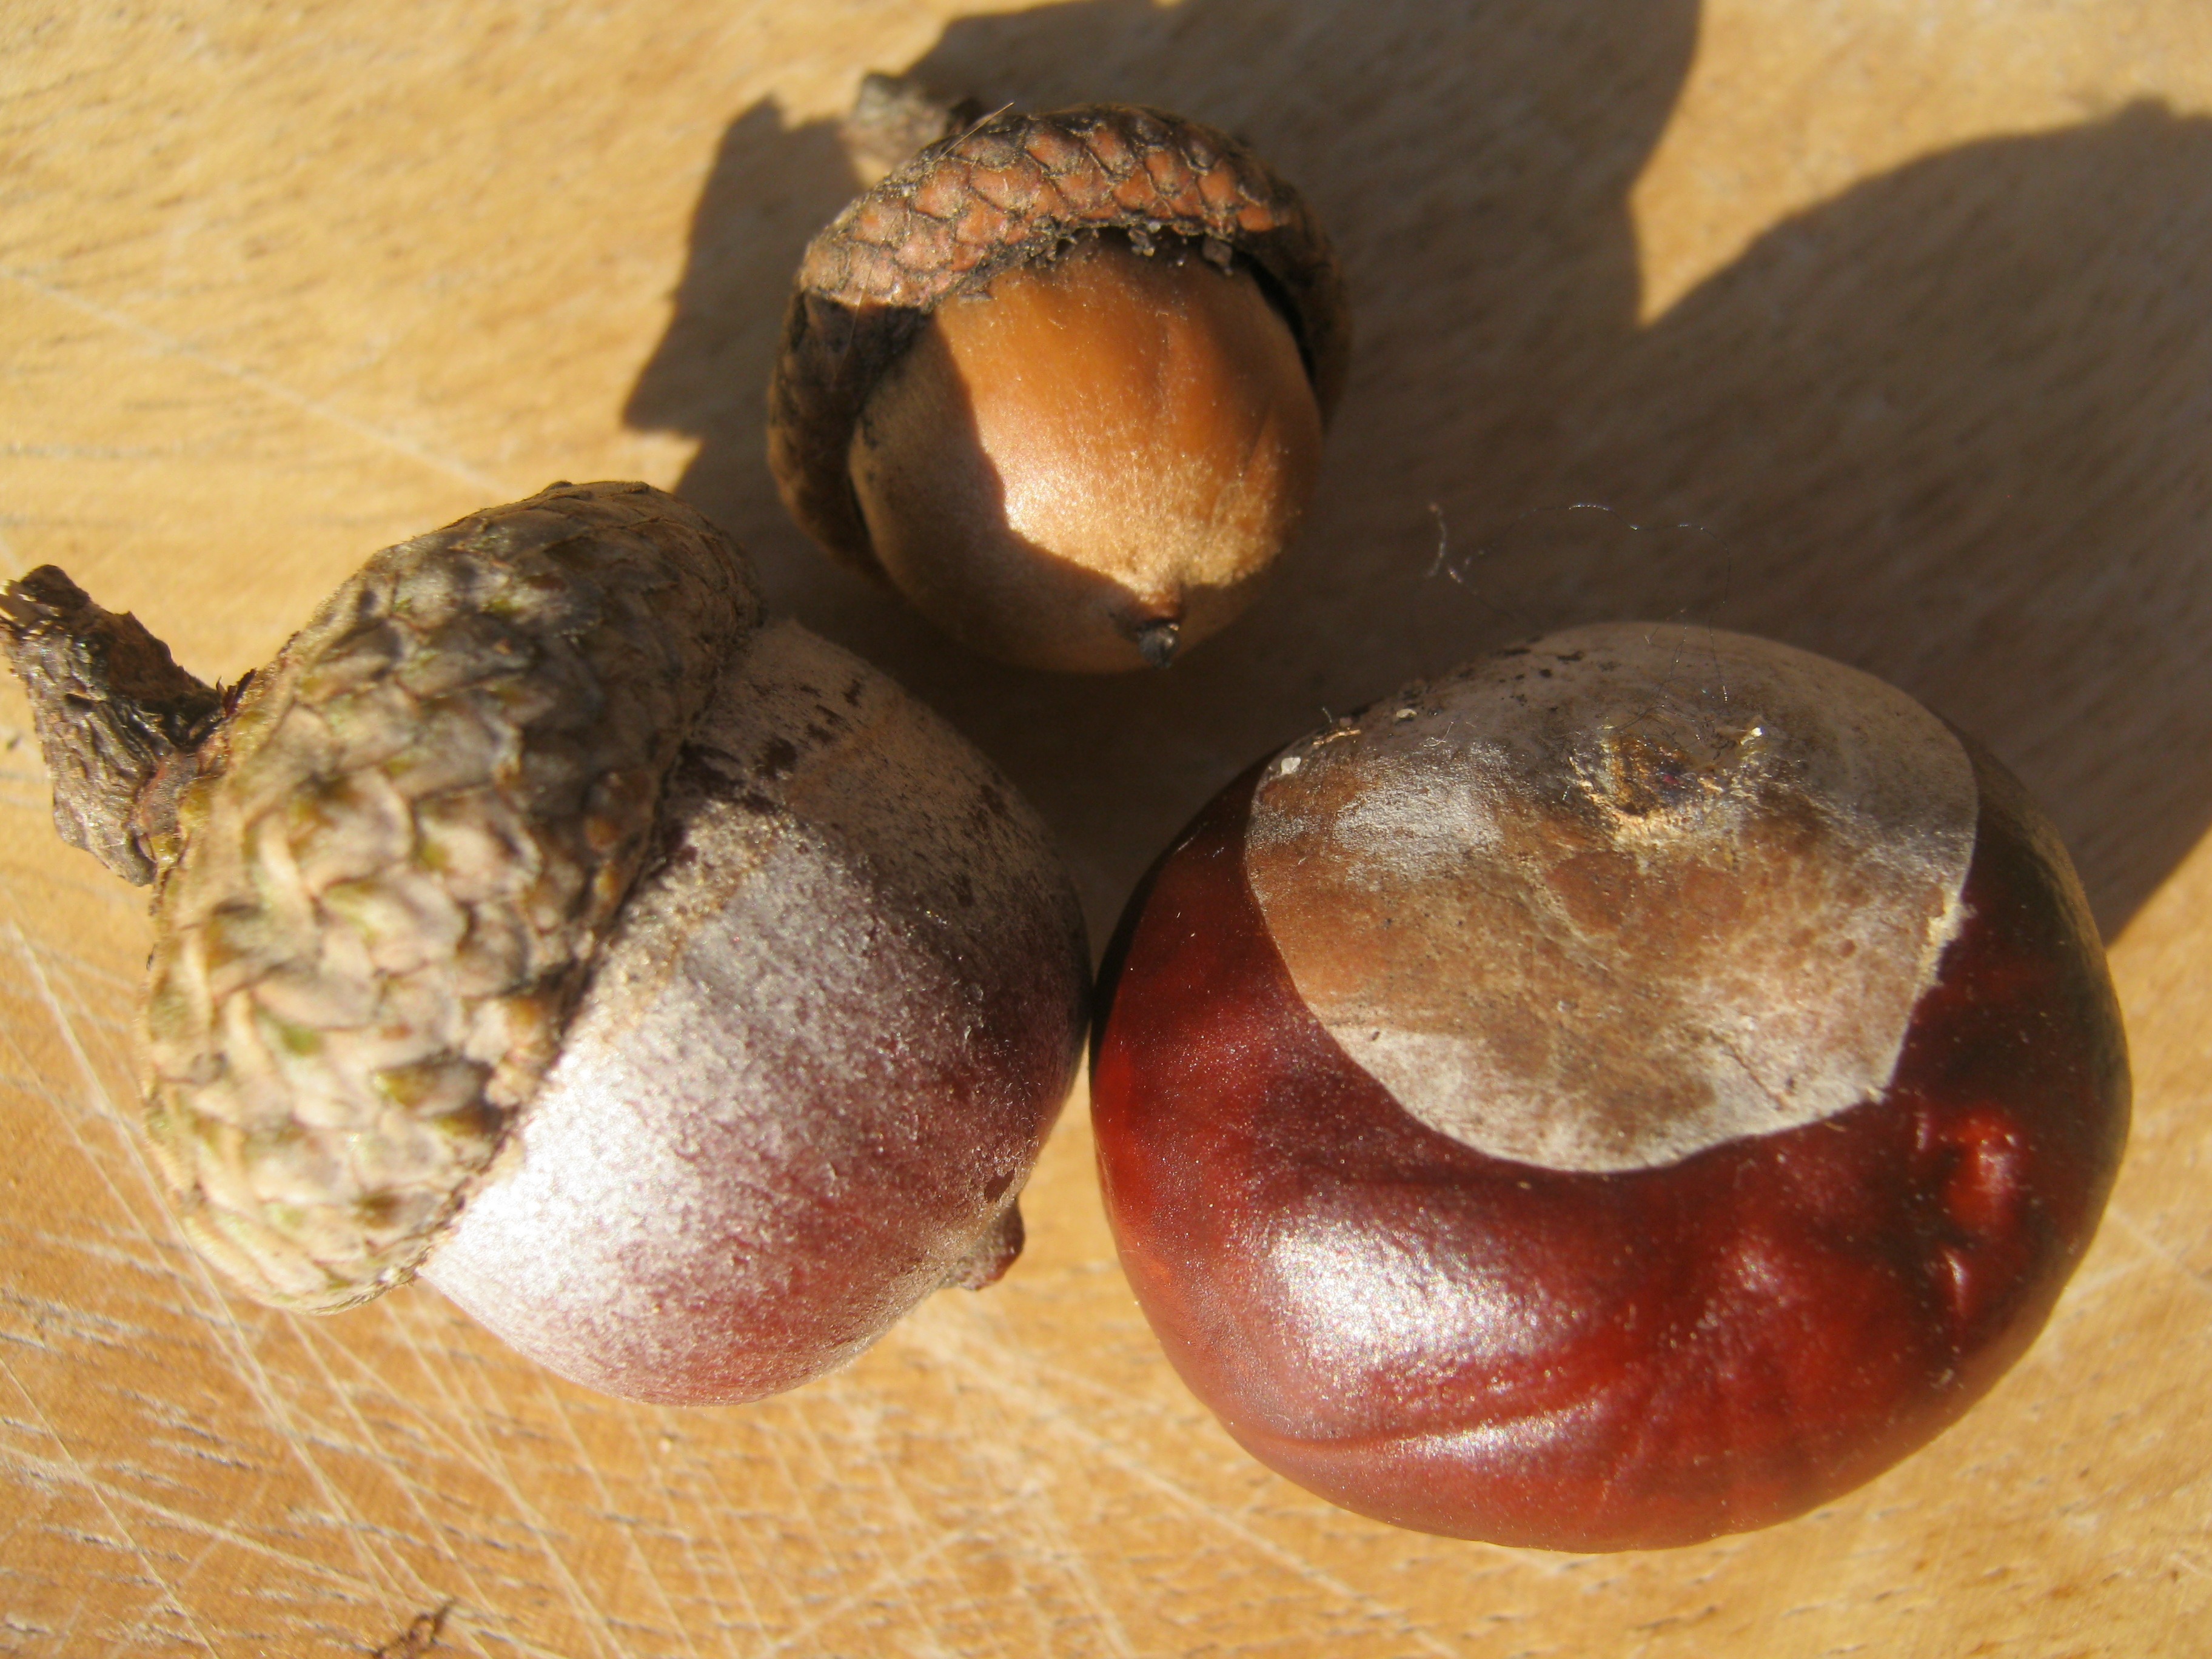
plant, fruit, decoration, food, produce, autumn, brown, shiny, acorns, chestnut, flowering plant, land plant